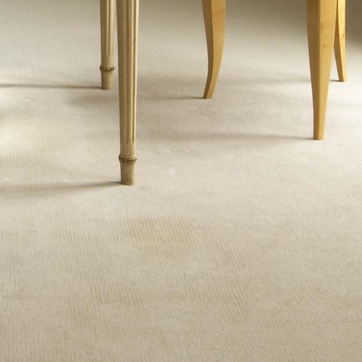
Material: carpet